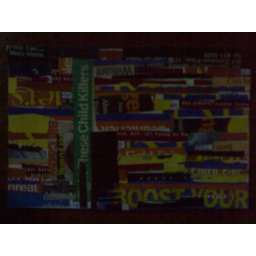
an impression of laguna lake and the towers of makati at sunset by a collage artist